Answer in natural language. Considering the relative positions, where is dining table (highlighted by a green box) with respect to brown trapezoid wooden chair (highlighted by a blue box)? Choose between the following options: below or above
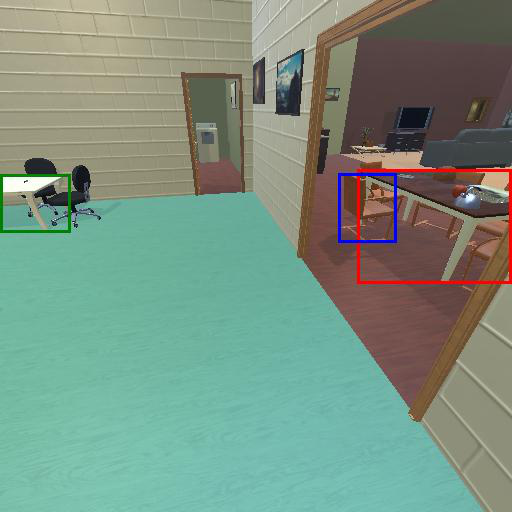
<answer>above</answer>